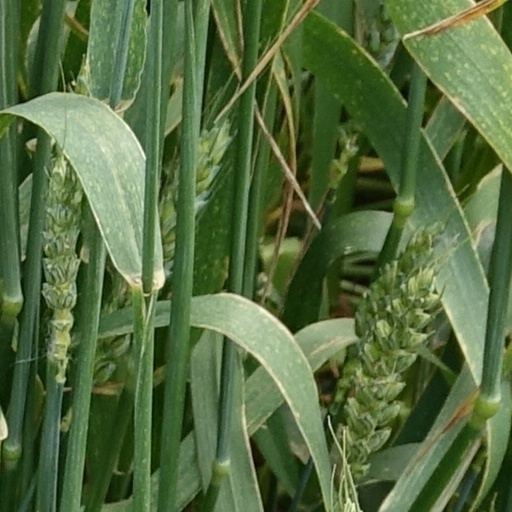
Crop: wheat